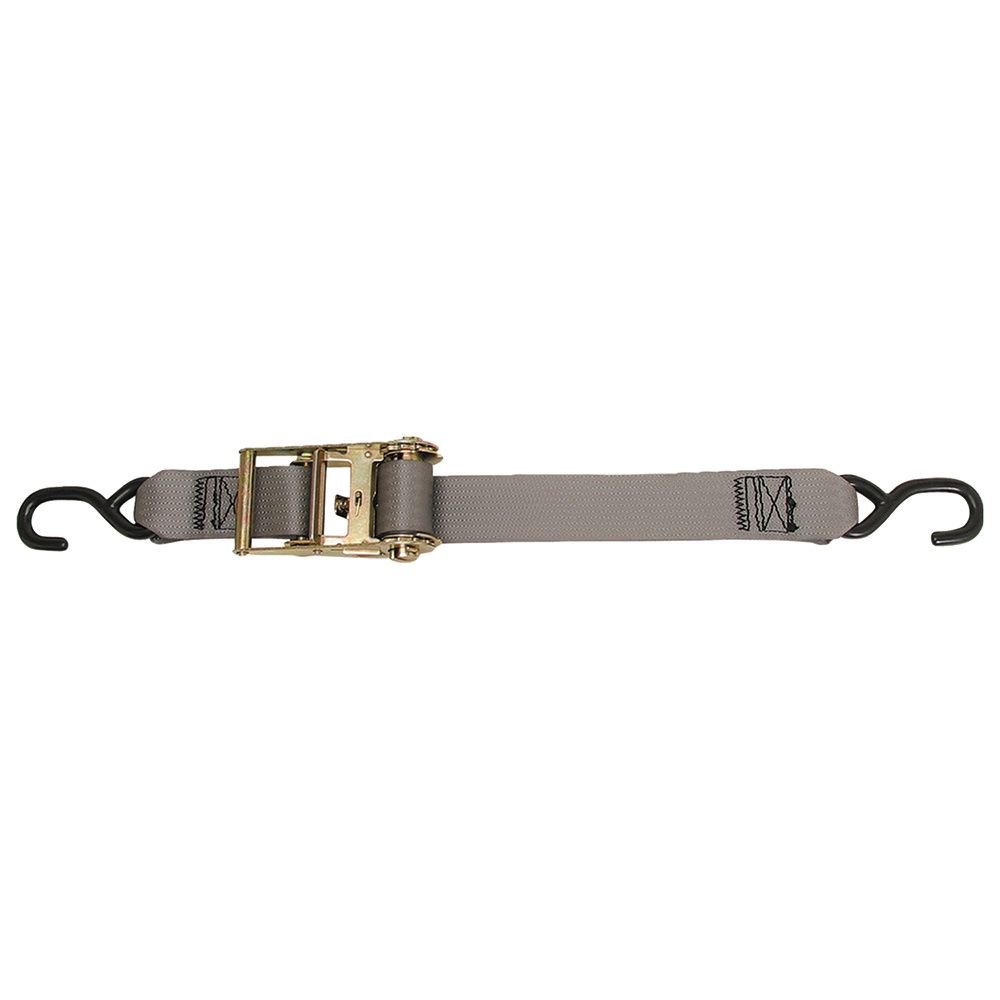
CargoBuckle Multipurpose Ratchet Strap Tie-Down w/S-Hooks - 2" x 15 [F13758]
Multipurpose Ratchet Strap Tie-Down w/S-Hooks - 2" x 15' The multipurpose 2” ratchet features high-quality, corrosion resistant, solid steel core ratchet with vinyl-coated S-hooks. Break Strength 2,500lbs SWL 833lbs Specifications: Length (Feet): 15' Diameter (Inches): 2" Box Dimensions: 3"H x 6"W x 8"L WT: 2.6 lbs UPC: 079111137585 .embed-container { position: relative; padding-bottom: 56.25%; height: 0; overflow: hidden; max-width: 100%; } .embed-container iframe, .embed-container object, .embed-container embed { position: absolute; top: 0; left: 0; width: 100%; height: 100%; } .embed-container { position: relative; padding-bottom: 56.25%; height: 0; overflow: hidden; max-width: 100%; } .embed-container iframe, .embed-container object, .embed-container embed { position: absolute; top: 0; left: 0; width: 100%; height: 100%; }
Brand: CargoBuckle
Category: Hardware > Hardware Accessories > Chain, Wire & Rope > Tie Down Straps